Agios Germanos

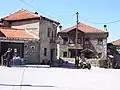
Village square

Agios Germanos,, is a village in the Prespes Municipality in Western Macedonia, Greece. The village has traditional architecture of stone houses, Byzantine churches and forests. Agios Germanos is close to both Prespa Lakes and located in a valley at the base of the Varnous Mountains, near the border with North Macedonia. Agios Germanos has a kindergarten, primary school (built in 1922) and police station.